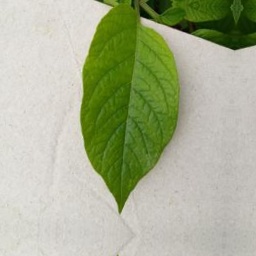
Etiqueta: Sana